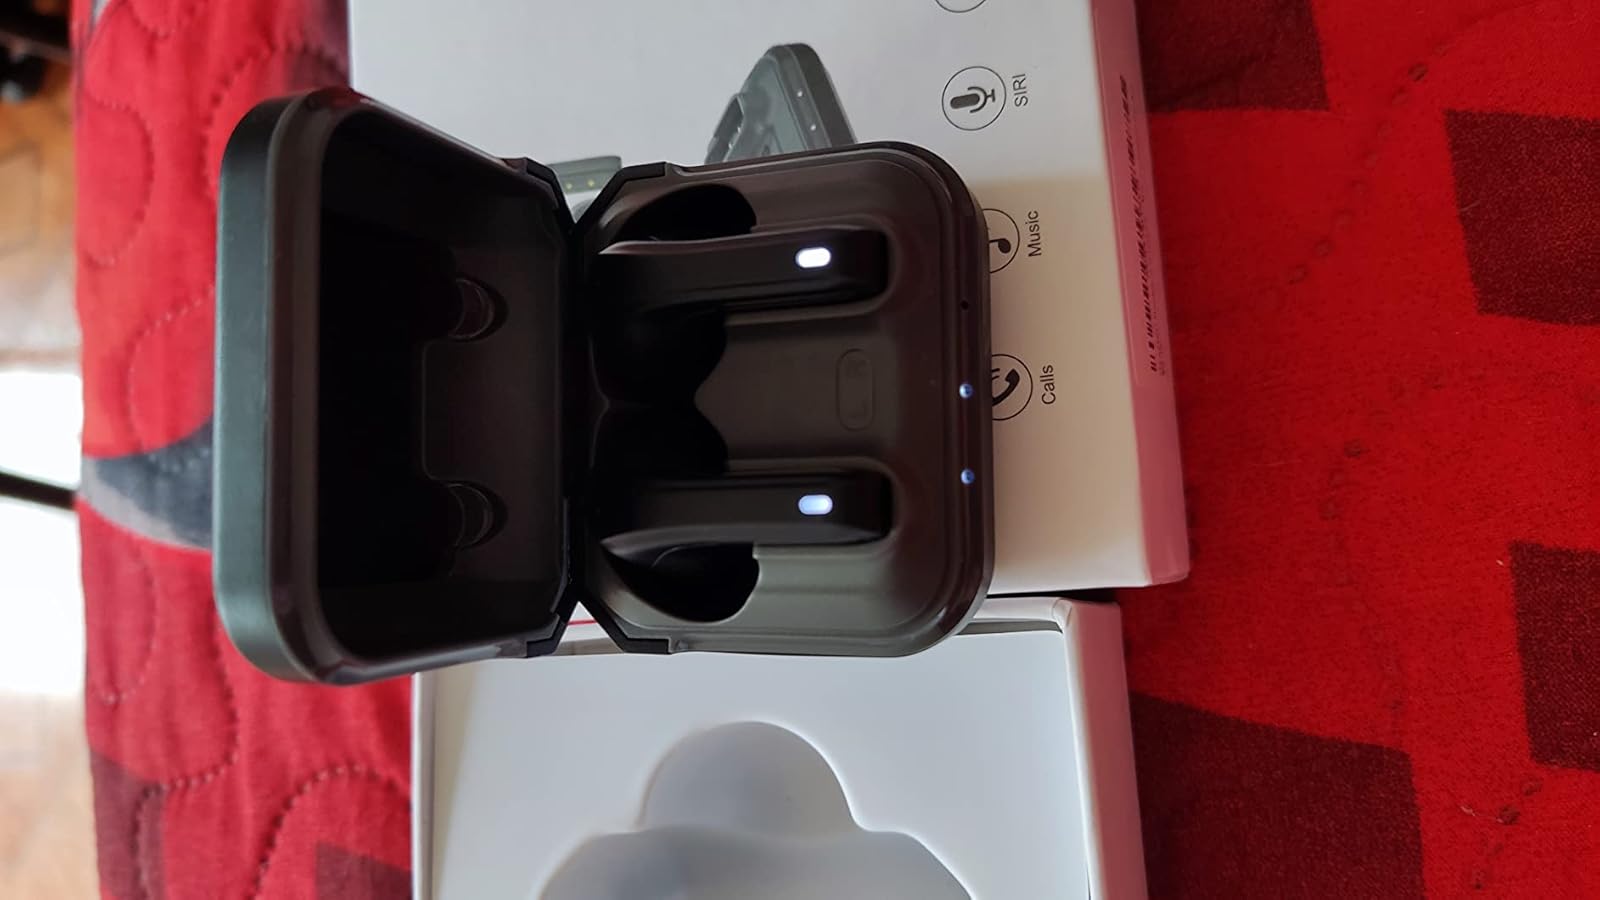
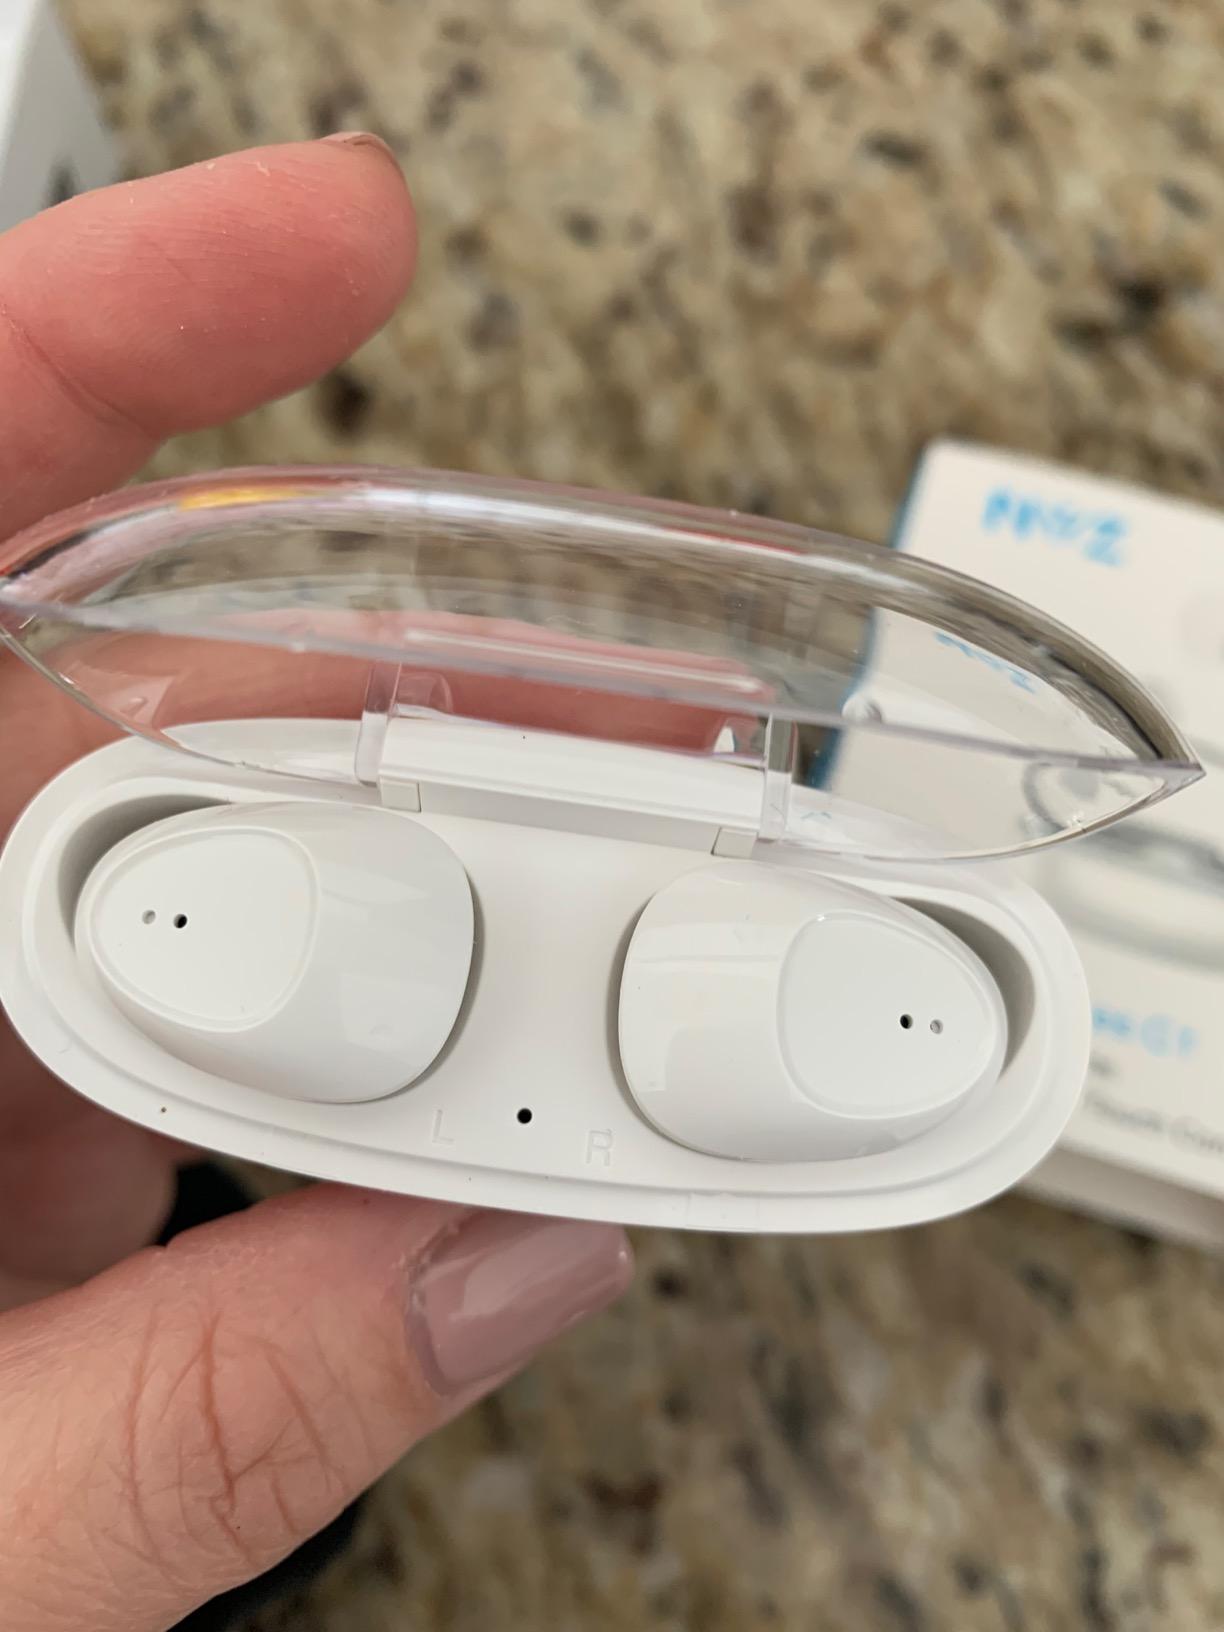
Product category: earbuds
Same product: no